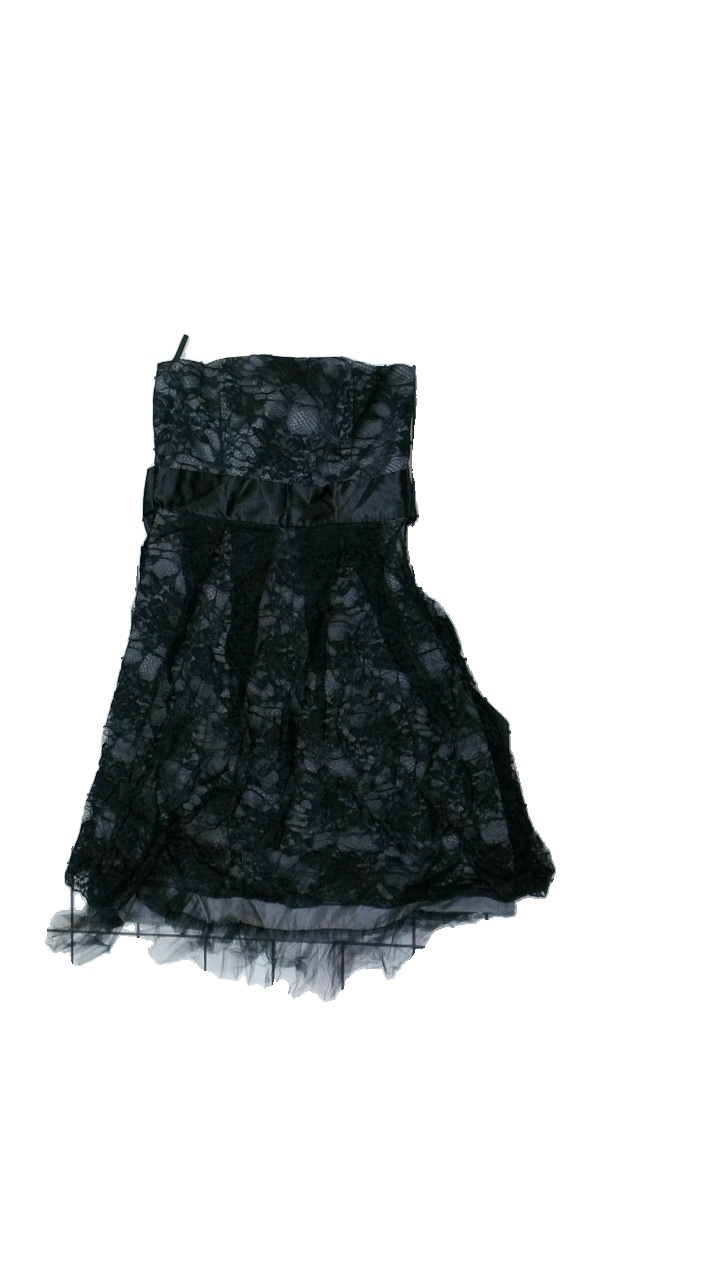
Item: Dress (Ladies)
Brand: Vila
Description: kort blomspets klänning
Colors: Grey, Black
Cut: Tight
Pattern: Lace
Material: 100% polyester
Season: All
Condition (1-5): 4
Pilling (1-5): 5
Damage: hål vid spets
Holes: Minor
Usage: Export
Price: <50